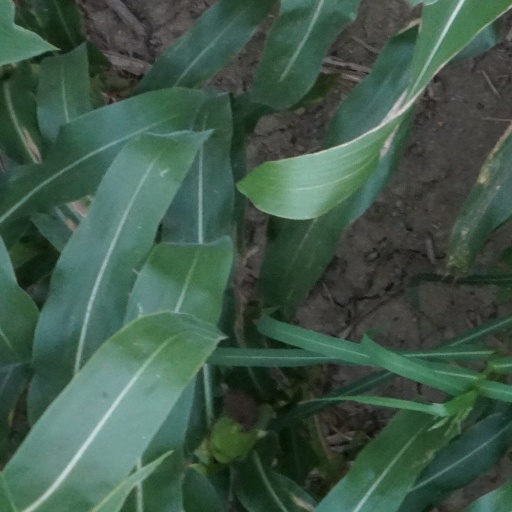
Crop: maize; corn